Gordeyevka, Bryansk Oblast

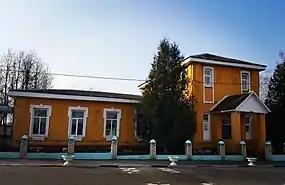
School in Gordeevka

Climate is temperate continental. The average temperature in January is . The average July temperature is . Average annual precipitation varies from .